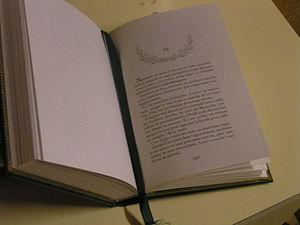
Un marque-page, ou signet, est un morceau de papier ou de tissu, qui comme son nom l'indique, permet de marquer une page d'un livre, c'est-à-dire d'être capable de distinguer cette page des autres afin de pouvoir la retrouver ultérieurement, sans pour autant détériorer le livre.